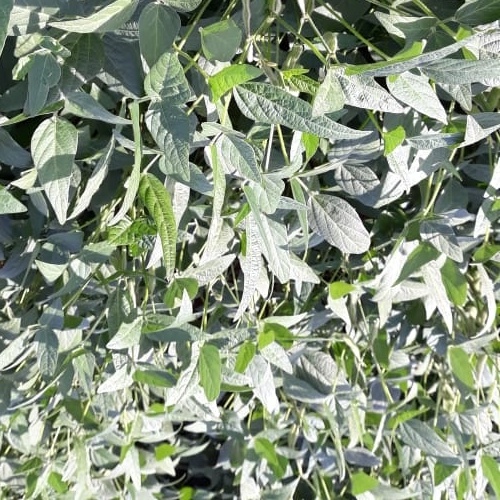
Label: Healthy